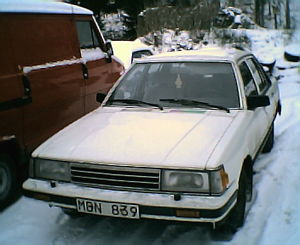
Daihatsu Charmant
Daihatsu Charmant var en bilmodel fra Daihatsu. Første generation blev introduceret i 1974, og blev i 1984 afløst af anden generation.